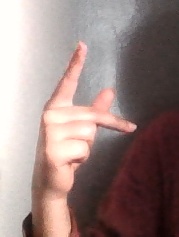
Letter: dha